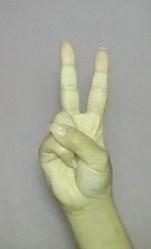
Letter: taa